Japan national football team

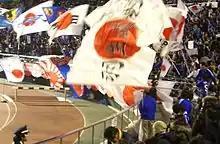
Fans waving national flags in support of the Japanese national team

Japanese national team supporters are known for chanting "Nippon Ole" (Nippon is the Japanese word for Japan) at home matches.